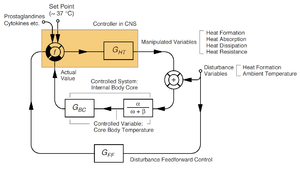
La programmation neuro-linguistique est une pratique pseudo-scientifique de médecine alternative élaborée dans les années 1970 aux États-Unis, à l'origine par John Grinder et Richard Bandler, puis développée par de nombreux autres contributeurs dont Robert Dilts.
La cybernétique est l'étude des mécanismes d'information des systèmes complexes, explorés en vue d'être standardisés lors des conférences Macy et décrits en 1947 par Norbert Wiener dans ce but. Des scientifiques d'horizons très divers et parmi les plus brillants de l'époque participèrent à ce projet interdisciplinaire de 1942 à 1953 : mathématiciens, logiciens, ingénieurs, physiologistes, anthropologues, psychologues, etc. Les contours parfois flous de cet ensemble de recherches s'articulent toutefois autour du concept clé de rétroaction ou mécanisme téléologique. Leur but était de donner une vision unifiée des domaines naissants de l'automatique, de l'électronique et de la théorie mathématique de l'information, en tant que « théorie entière de la commande et de la communication, aussi bien chez l'animal que dans la machine ».